Potsdam Hauptbahnhof

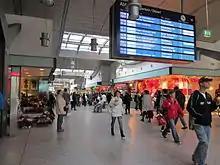
The station hall in November 2011

At the May 2006 timetable change the last pair of Intercity-Express (ICE) services to stop at the station was removed. The reason was that all ICE and almost all Intercity services between Berlin and the western states operate over the Hanover–Berlin high-speed railway, and the journey from Potsdam to the western states is faster by taking a detour via Berlin than a route via Magdeburg would be.